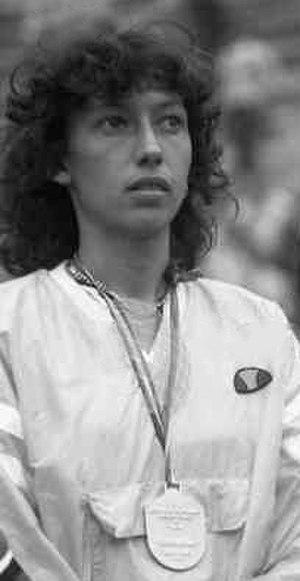
Virginia Ruzici est une joueuse de tennis roumaine, professionnelle de 1975 à 1987.